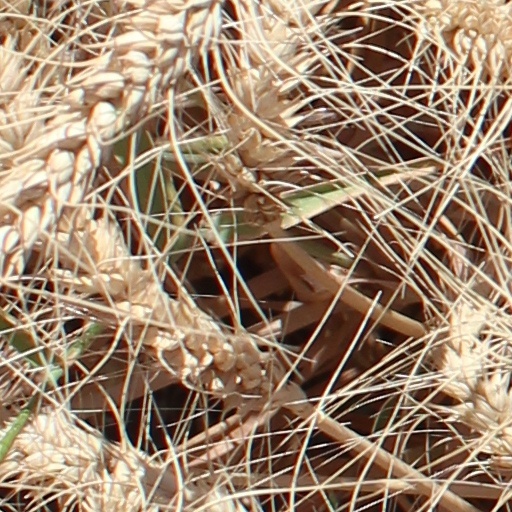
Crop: wheat